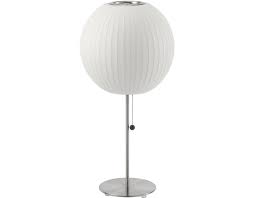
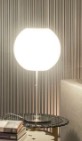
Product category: misc
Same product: yes